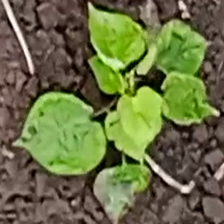
Weed species: Obscure_morning _glory(Ipomoea obscura)